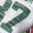
Number: 7